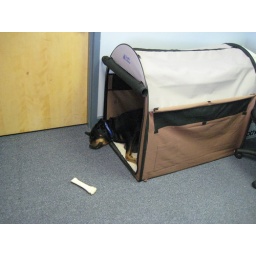
Sheena's house in the office